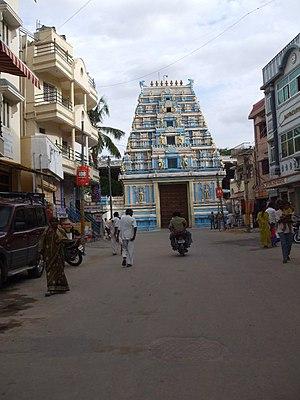
Sathya Sai Baba est un maître spirituel indien contemporain, célèbre et controversé, communément appelé Sai Baba.